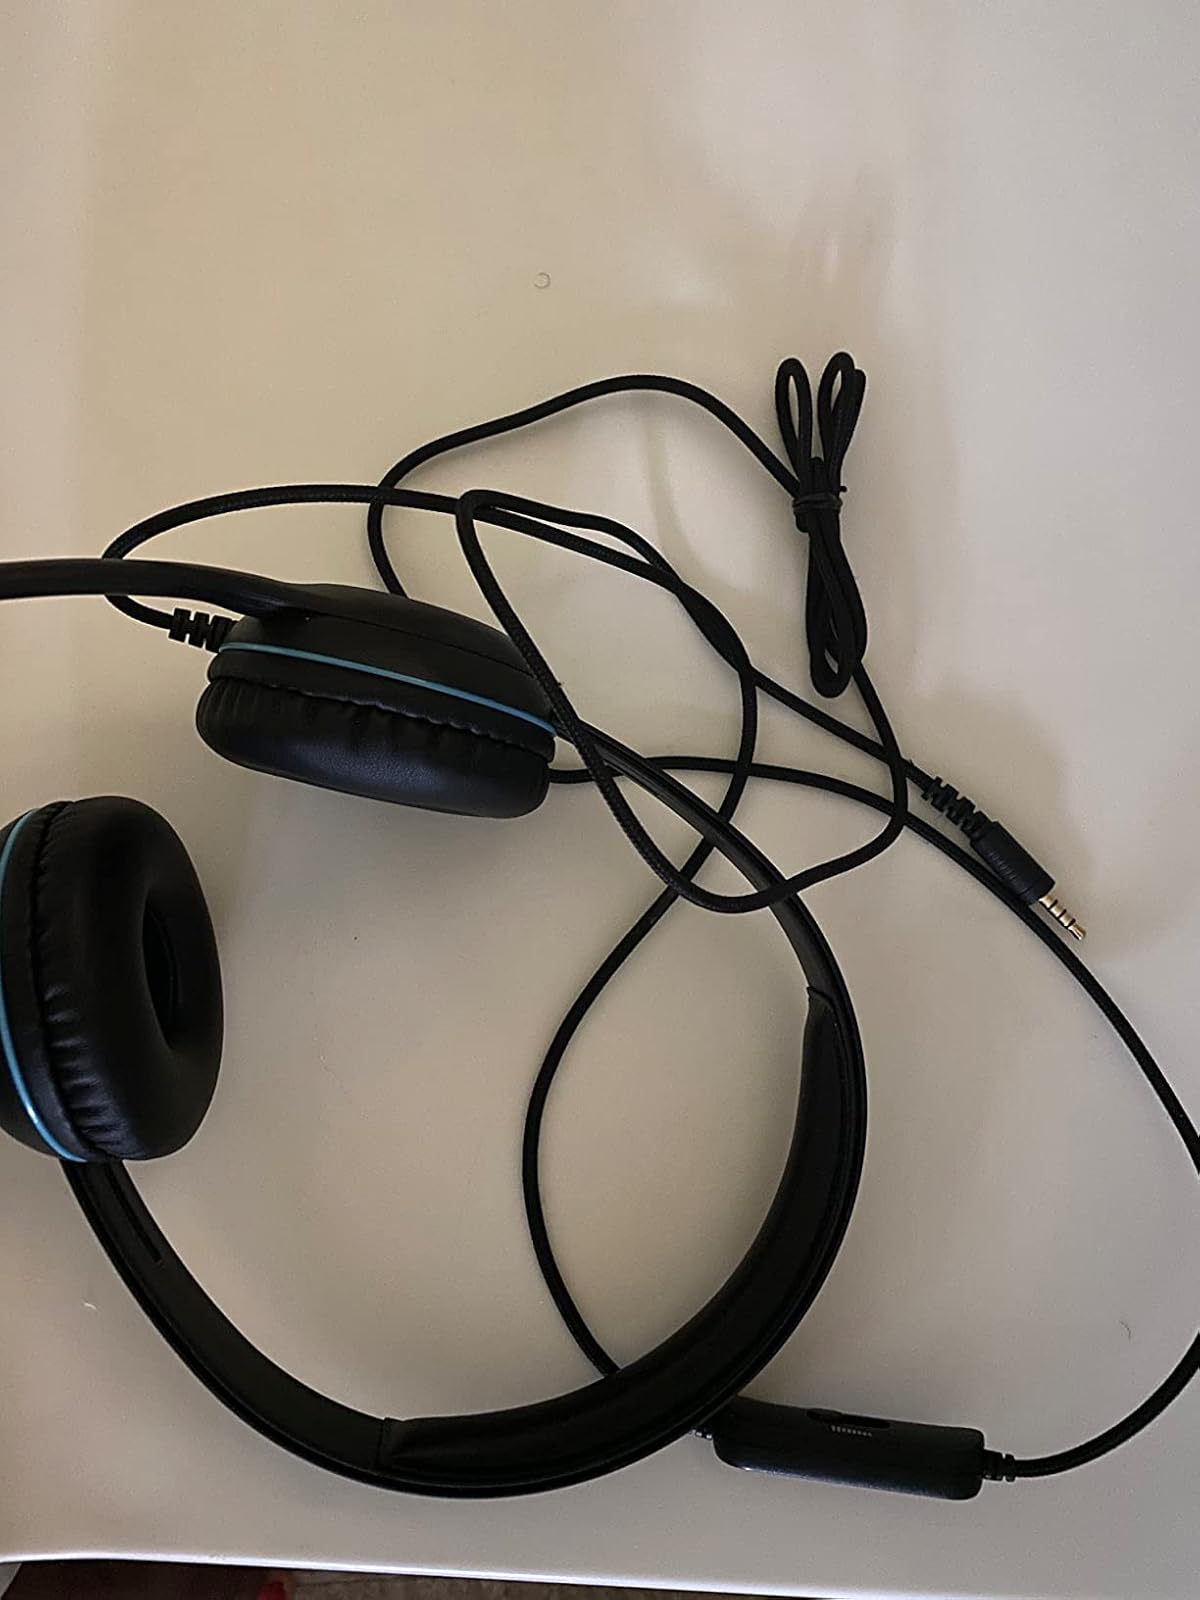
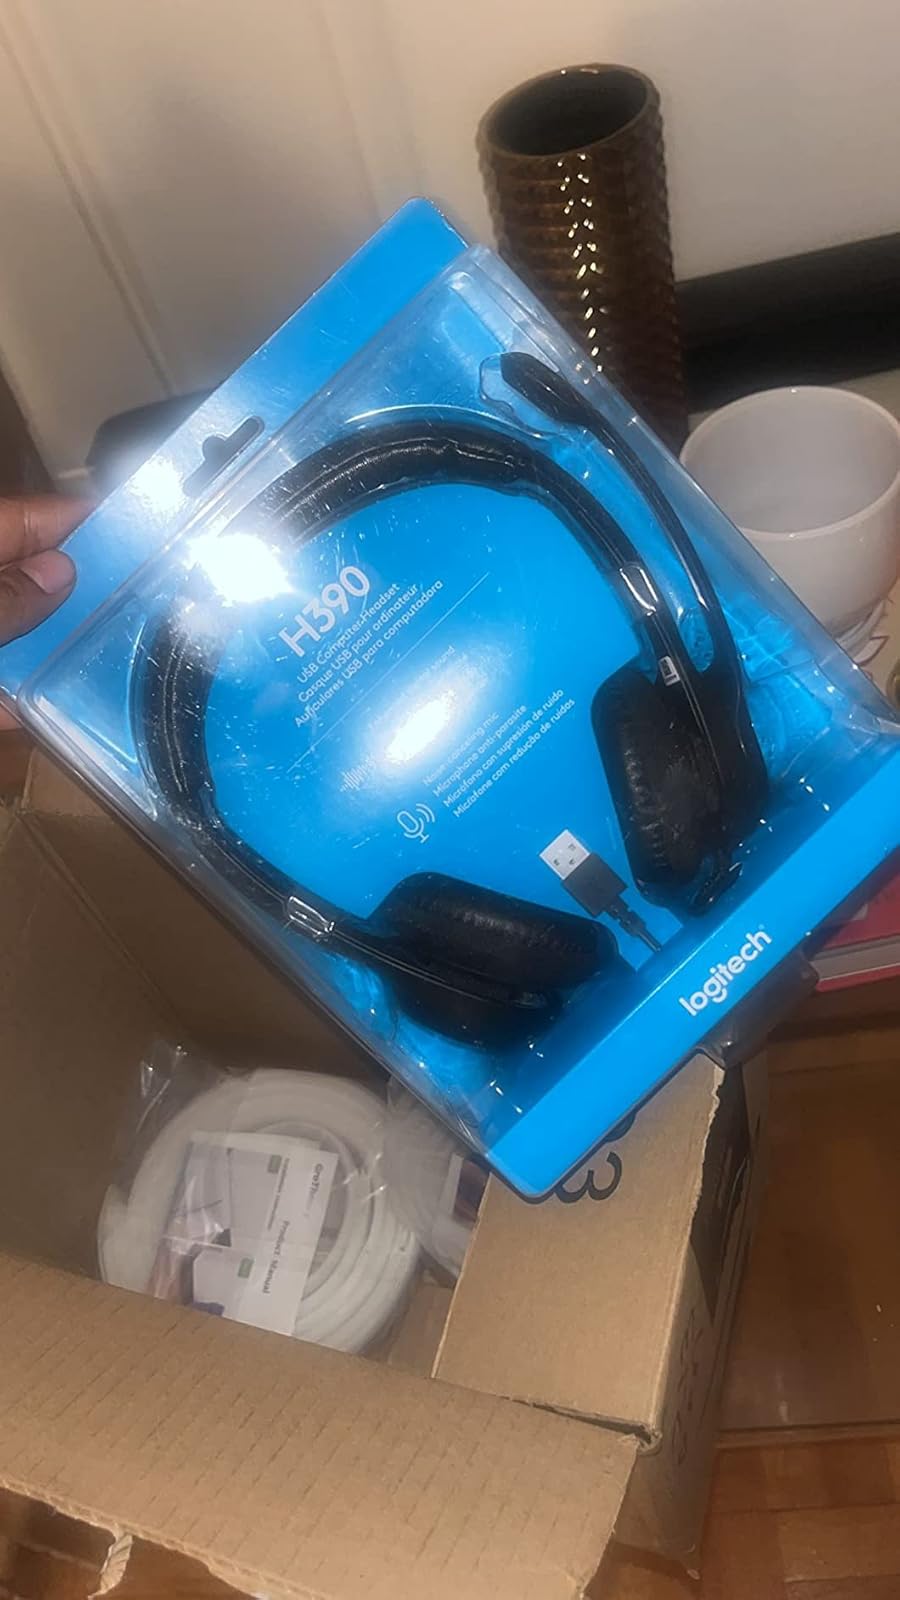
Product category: headphones
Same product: no